Sidney Nolan

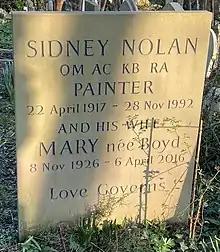
Grave of Sidney Nolan in Highgate Cemetery

In 1951, Nolan moved to London, England. He travelled in Europe, spending a year in 1956 painting themes based on Greek Mythology while in Greece. In Paris, he studied engraving and lithography with S. W. Hayter at Studio 17t two years there. He became friends with the poet Robert Lowell and produced illustrations for some of his books. Nolan was a prolific book cover illustrator, his images enhancing the dust jackets of over 70 publications. During this period, Nolan's first London solo exhibition occurred at the Whitechapel Gallery between June and July 1957.